Vaughan Fire and Rescue Services

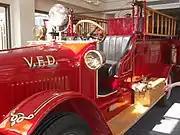
One of VFRS's first trucks

VFRS was established as the "Vaughan Fire Department" in the late 1800s in the Township of Vaughan. At the time, the department covered Markham sections of Thornhill in addition to Vaughan. In 1970, the Markham Fire Department opened and took over all areas of Markham.